Devunigutta Temple

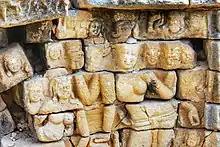
Relief sculptures on the outside west wall of the temple; Ardhanarishvara (with a single breast) and other figures

The Devunigutta Temple ("God’s hill" in Telugu) or Shiva Temple, Kothur is a Hindu temple near Kothur village in the Mulugu District, Telangana, India, some 60 km east of Warangal. Located in a remote forested plateau, it was probably built c. 6th century CE by the Vakatakas. It was first recorded in 2012, in an abandoned state, by the Archaeological Survey of India (ASI); however, it did not come to wider attention until images were posted on social media in 2017.